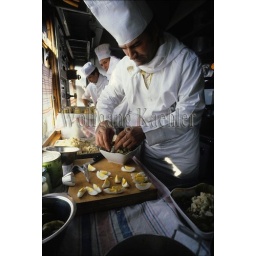
Russia, trans-siberia special train, chefs preparing food in kitchen car